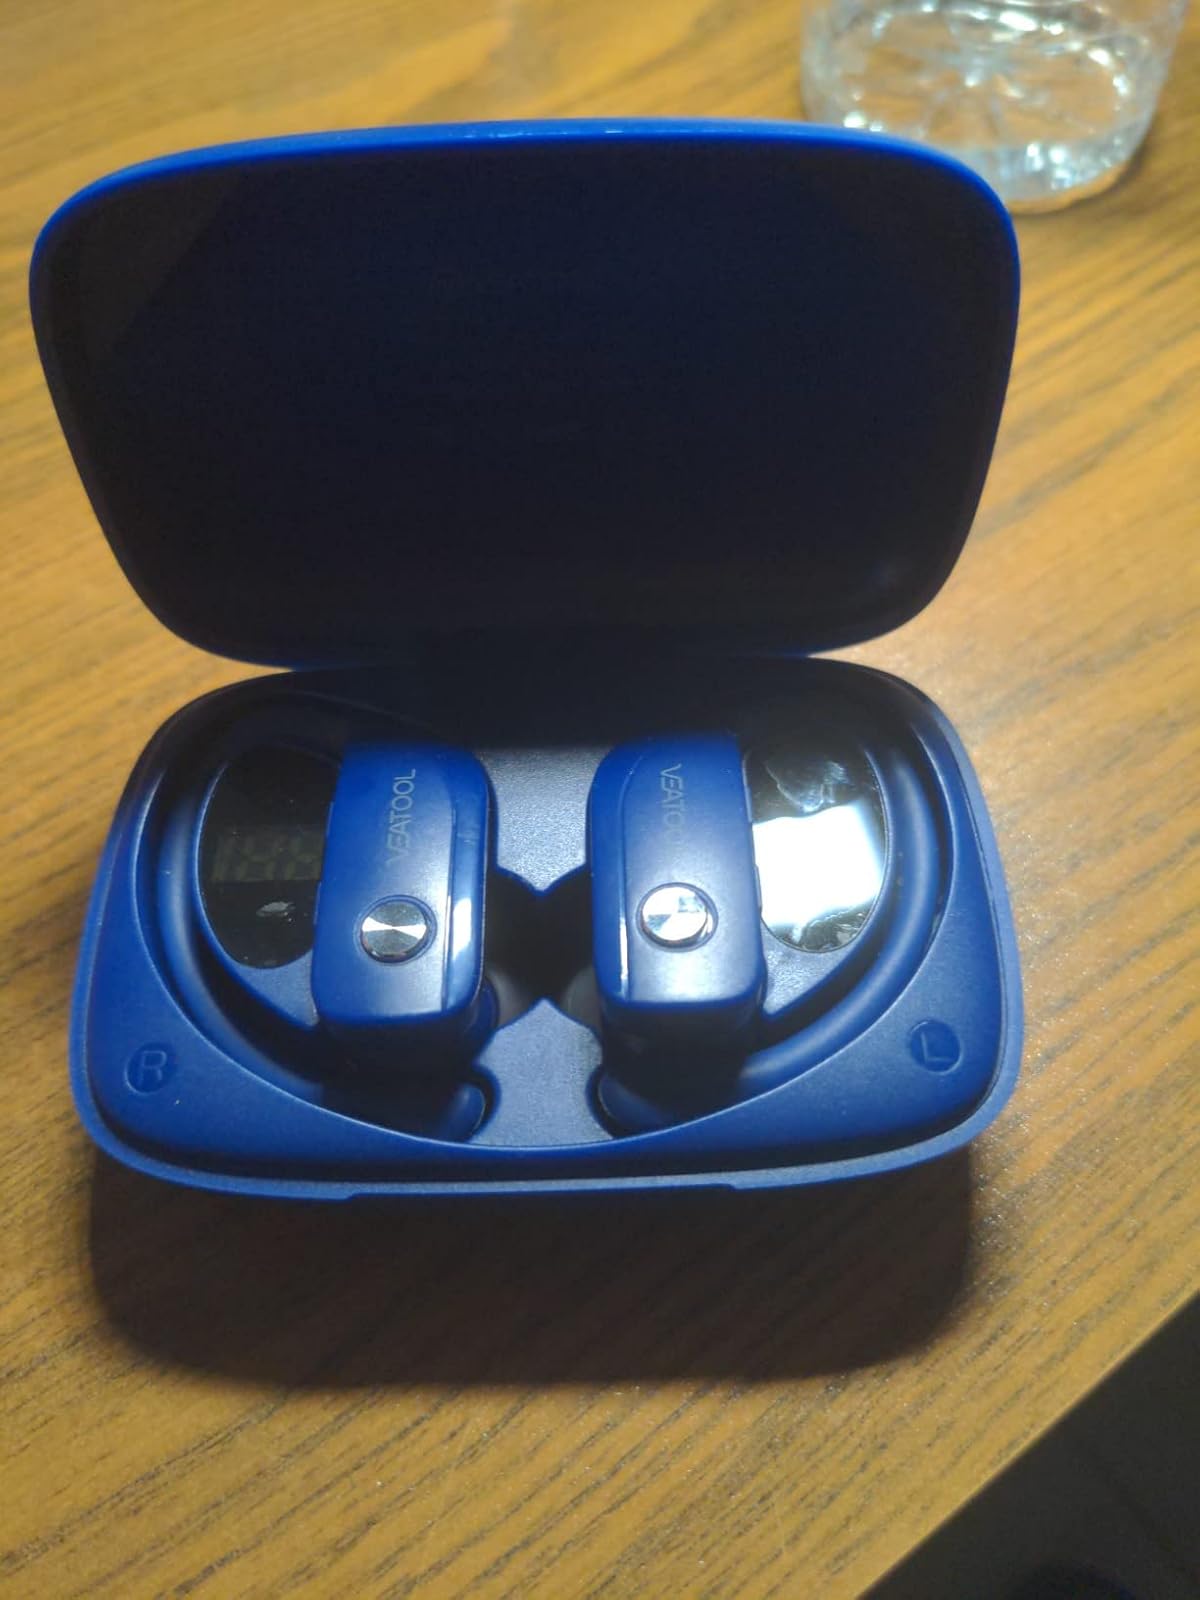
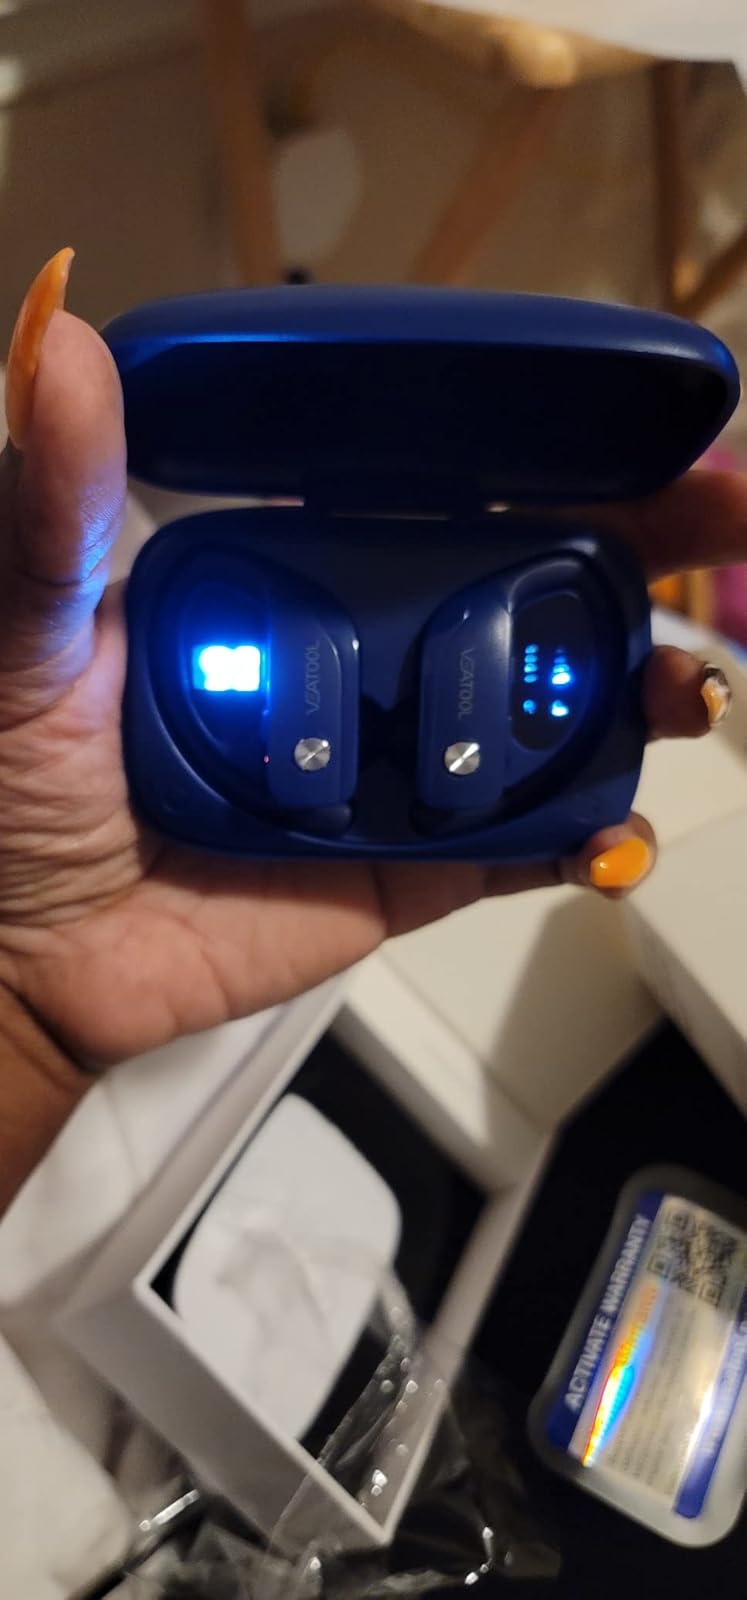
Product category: earbuds
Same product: yes